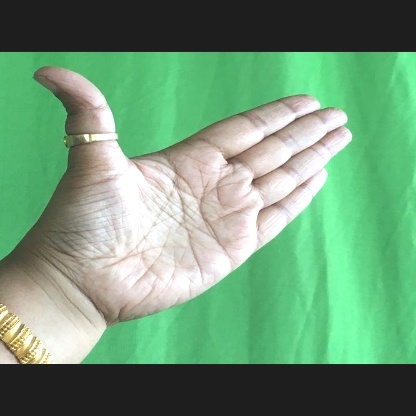
Mudra: Ardhachandran